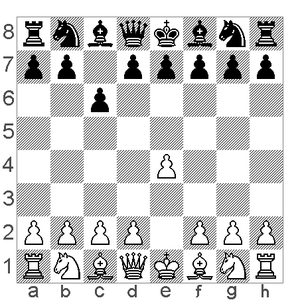
Cet article est partiellement ou en totalité issu de l'article intitulé « Liste des ouvertures d'échecs suivant le code ECO ».